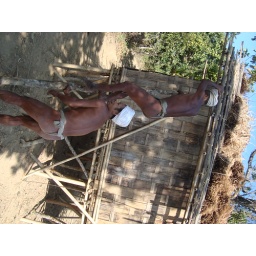
Mru trible people making there house in Bandarban hill district at alikadam.